Knoetschkesuchus

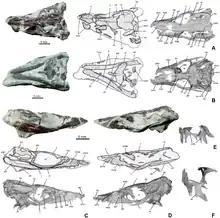
Photographs, interpretive drawings, and CT scans of the juvenile skull of "K. langenbergensis"

Viewed from the top, the parietal increases in width at the back; the increase is small in "K. langenbergensis", such that the bone is overall rectangular, but the difference is larger in "K. guimarotae". The back of the bone bears a small notch in "K. langenbergensis" and a general concavity in "K. guimarotae" that slightly exposes the underlying supraoccipital. The postorbital bears two branches that join with a gentle curve, separated by an angle of 130° in "K. langenbergensis". The supratemporal fenestra is roughly square in "K. guimarotae" but has a thinner back end in "K. langenbergensis". In both species, the maximum distance between the supratemporal fenestrae is about a third of the total width of the top of the skull. The trapezoidal infratemporal fenestra is 1.5 times as long as it is wide in "K. langenbergensis".